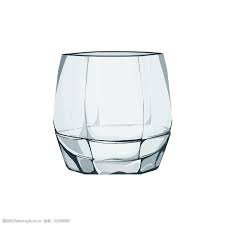
Waste category: glass